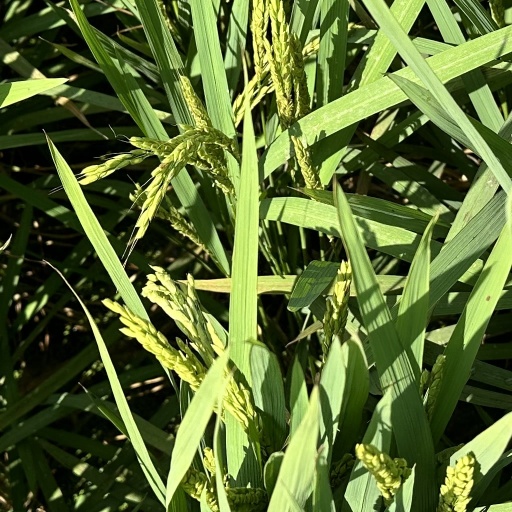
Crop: rice